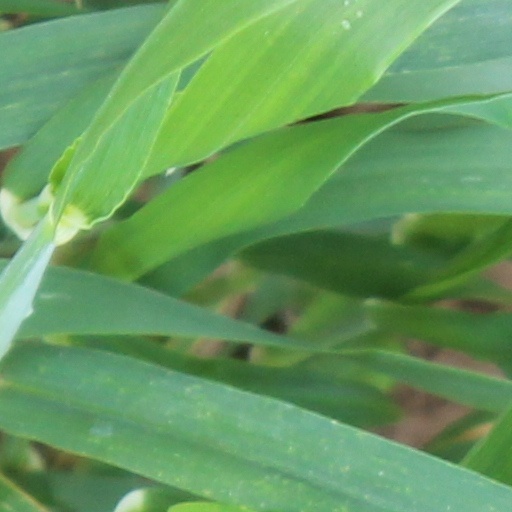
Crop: wheat